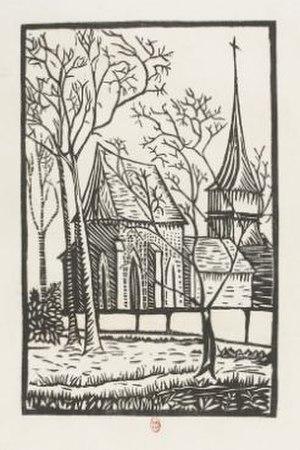
Église d'Offoy en hiver durant la guerre de 1914-1918, par Gaspard Maillol in Petites églises de la guerre / album de bois dessinés et gravés aux armées par le brigadier Gaspard Maillol BNF/gallica
Offoy est une commune française située dans le département de l'Oise, en région Hauts-de-France.
Gaspard Maillol, né le 10 juillet 1880 à Barcelone et mort le 6 janvier 1946 à Paris, est un artiste peintre, graveur sur bois, aquarelliste, éditeur et papetier français.